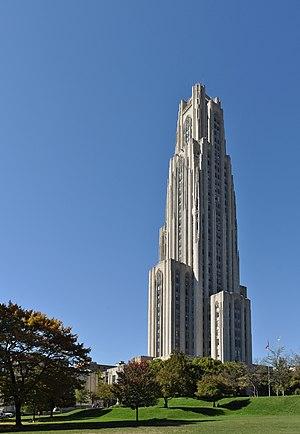
Cathedral of Learning, Université de Pittsburgh, Pennsylvanie (États-Unis). This &#32
La Cathedral of Learning est un gratte-ciel abritant des locaux de l'université de Pittsburgh, dû à l'architecte Charles Klauder.